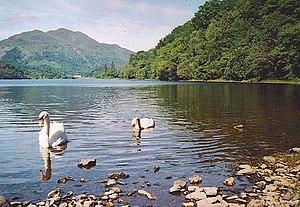
Le loch Achray est un petit loch de onze kilomètres de long, situé à l'ouest de Callander, dans le comté de Stirling, en Écosse.